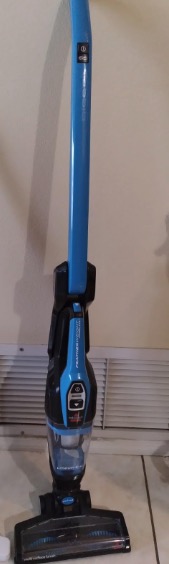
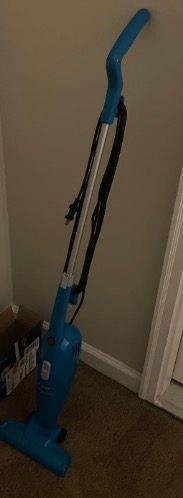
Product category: items_vacuum
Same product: no